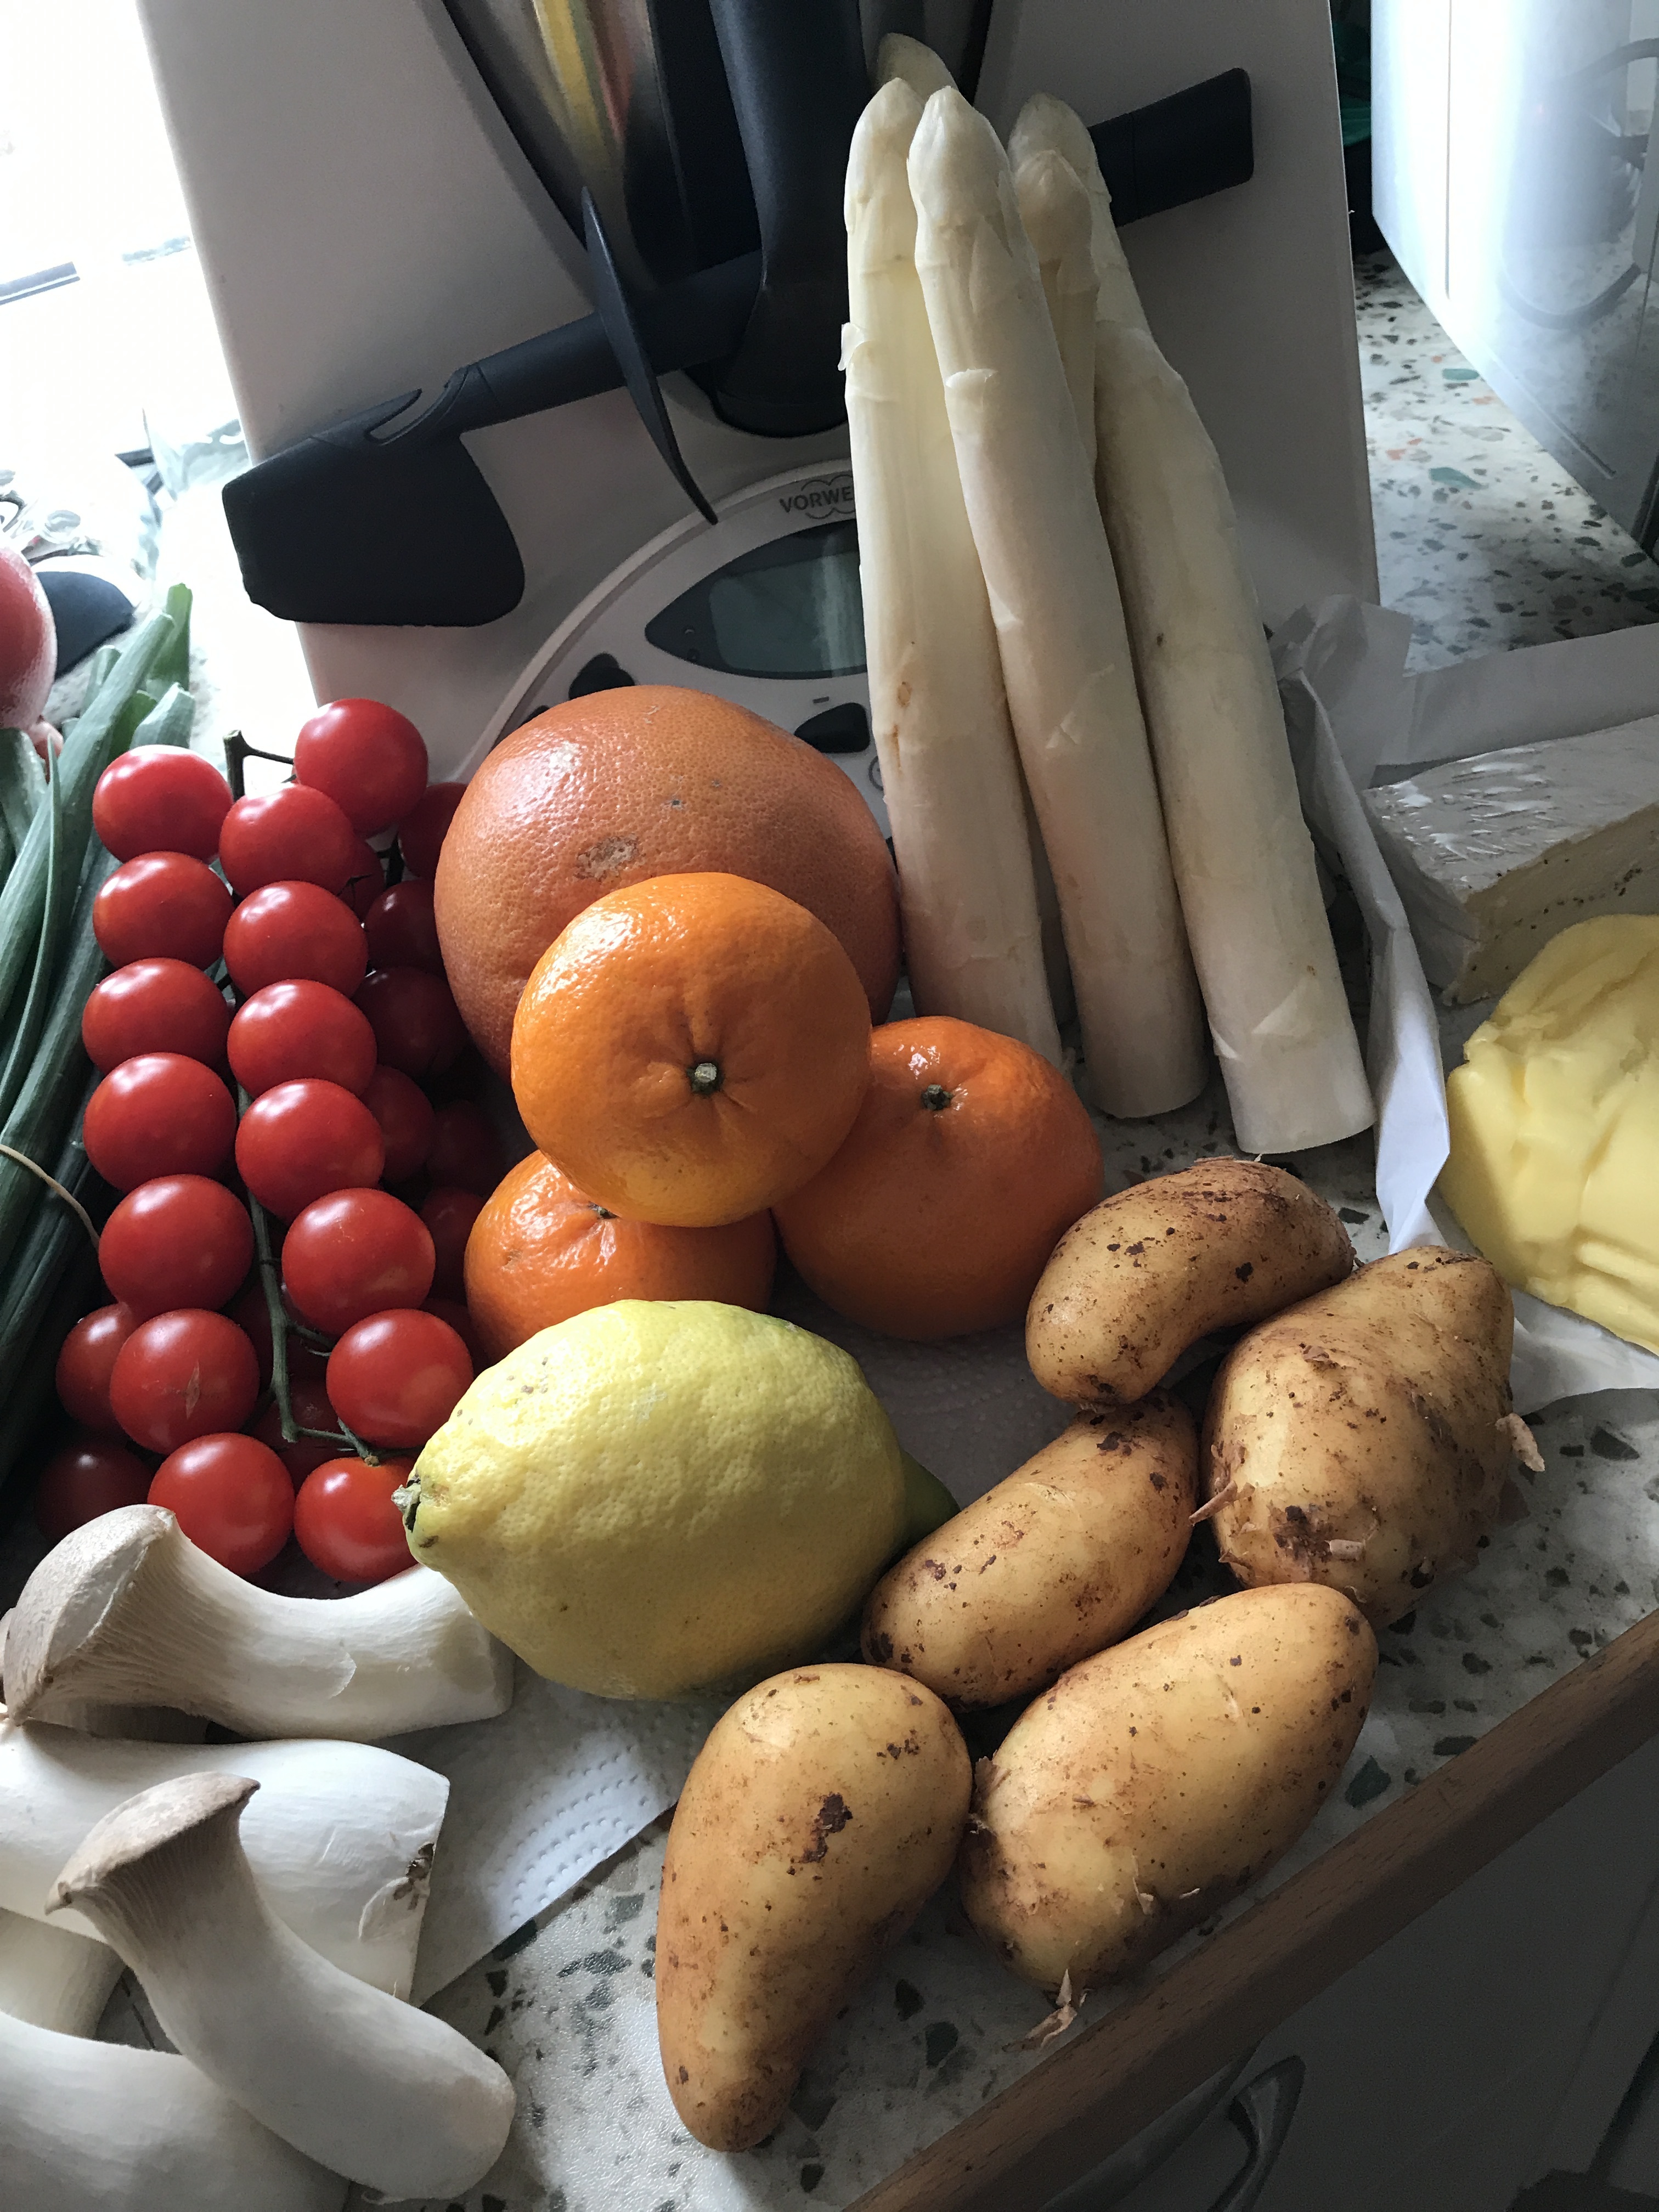
plant, fruit, dish, meal, food, produce, vegetable, potato, vegetables, vitamins, frisch, flowering plant, root vegetable, land plant, potato and tomato genus